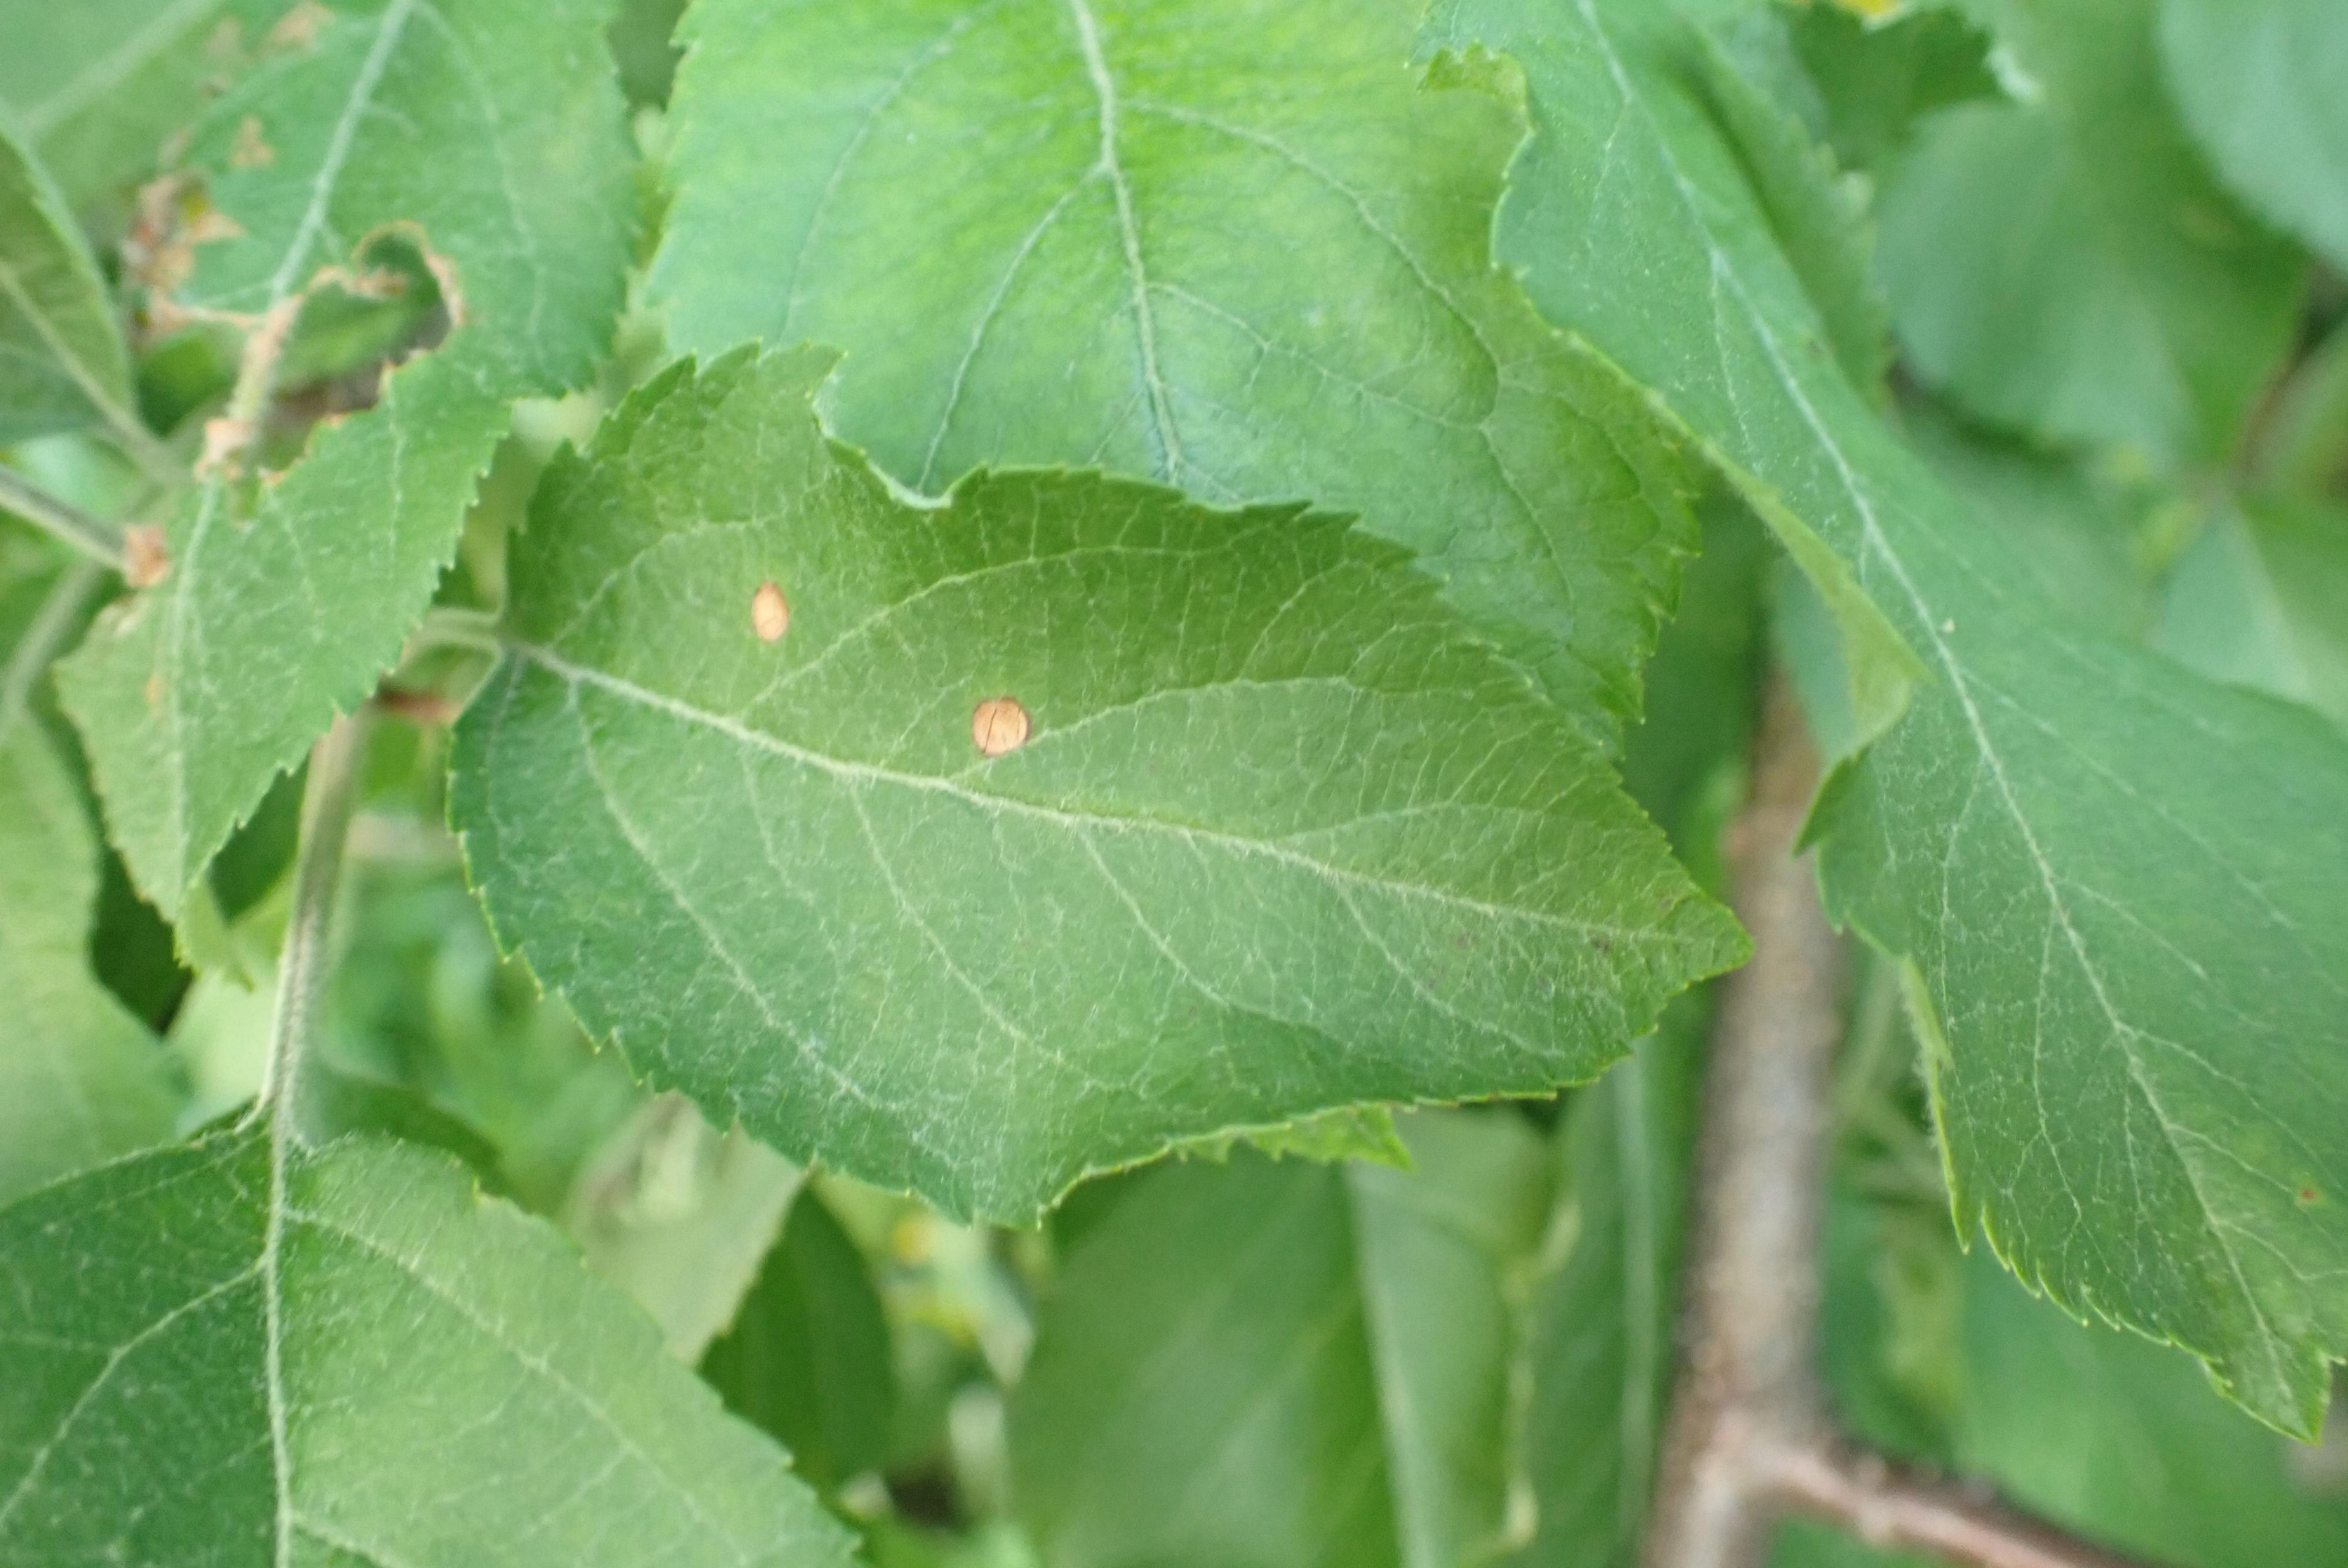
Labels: frog_eye_leaf_spot